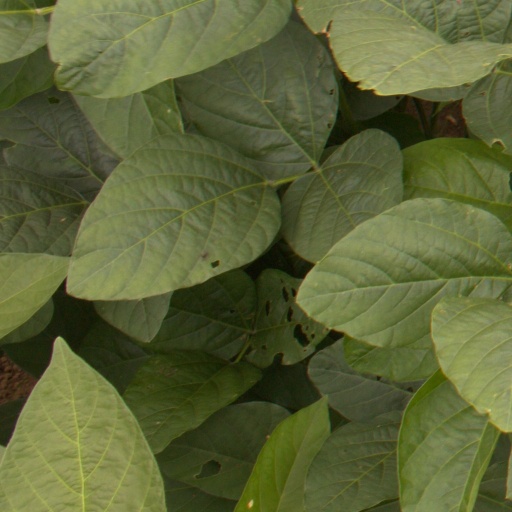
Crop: soybean